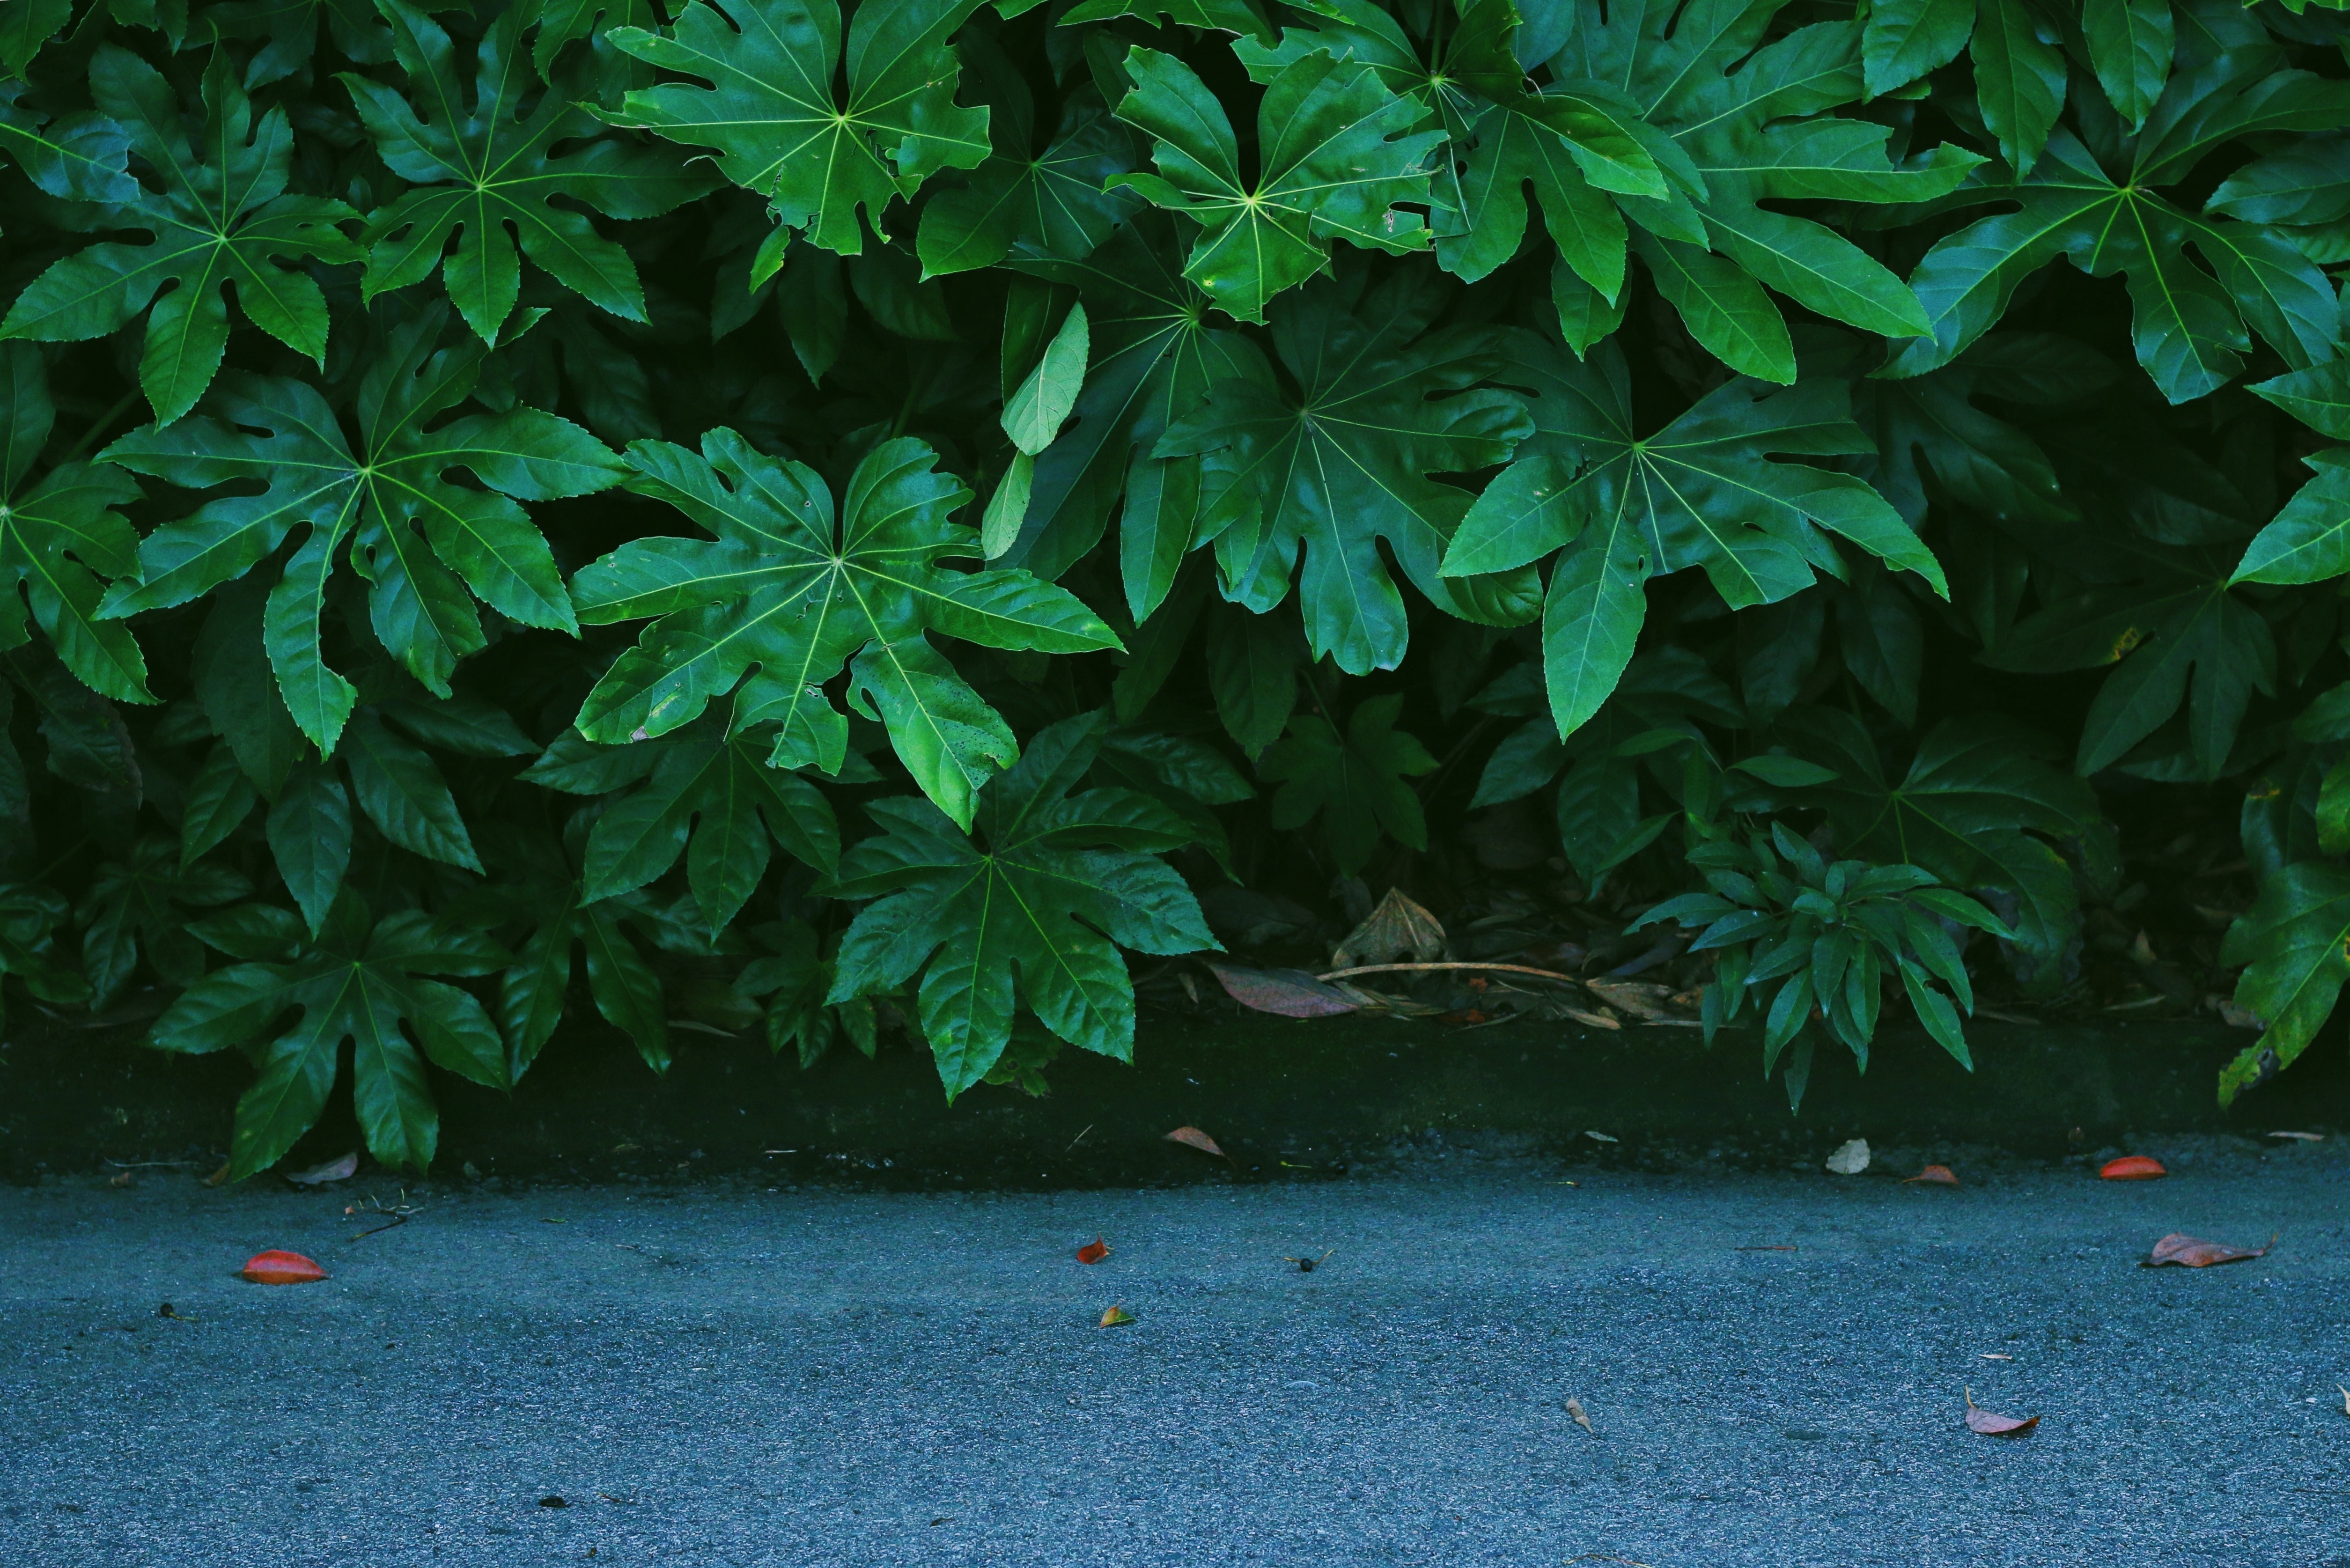
tree, nature, forest, grass, branch, plant, road, ground, lawn, leaf, flower, asphalt, green, jungle, soil, botany, garden, flora, background, shrub, along, woody plant